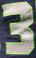
Number: 3